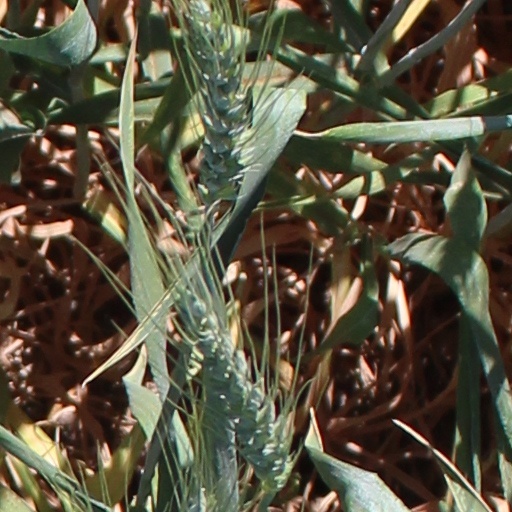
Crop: wheat